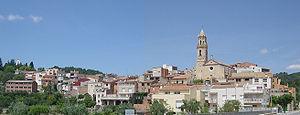
Maspujols est une commune de la province de Tarragone, en Catalogne, en Espagne, de la comarque de Baix Camp.